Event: Nepal Earthquake
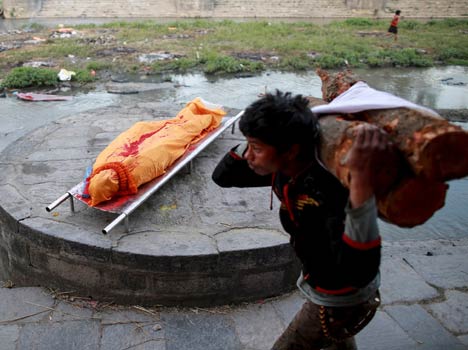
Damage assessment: no_damage